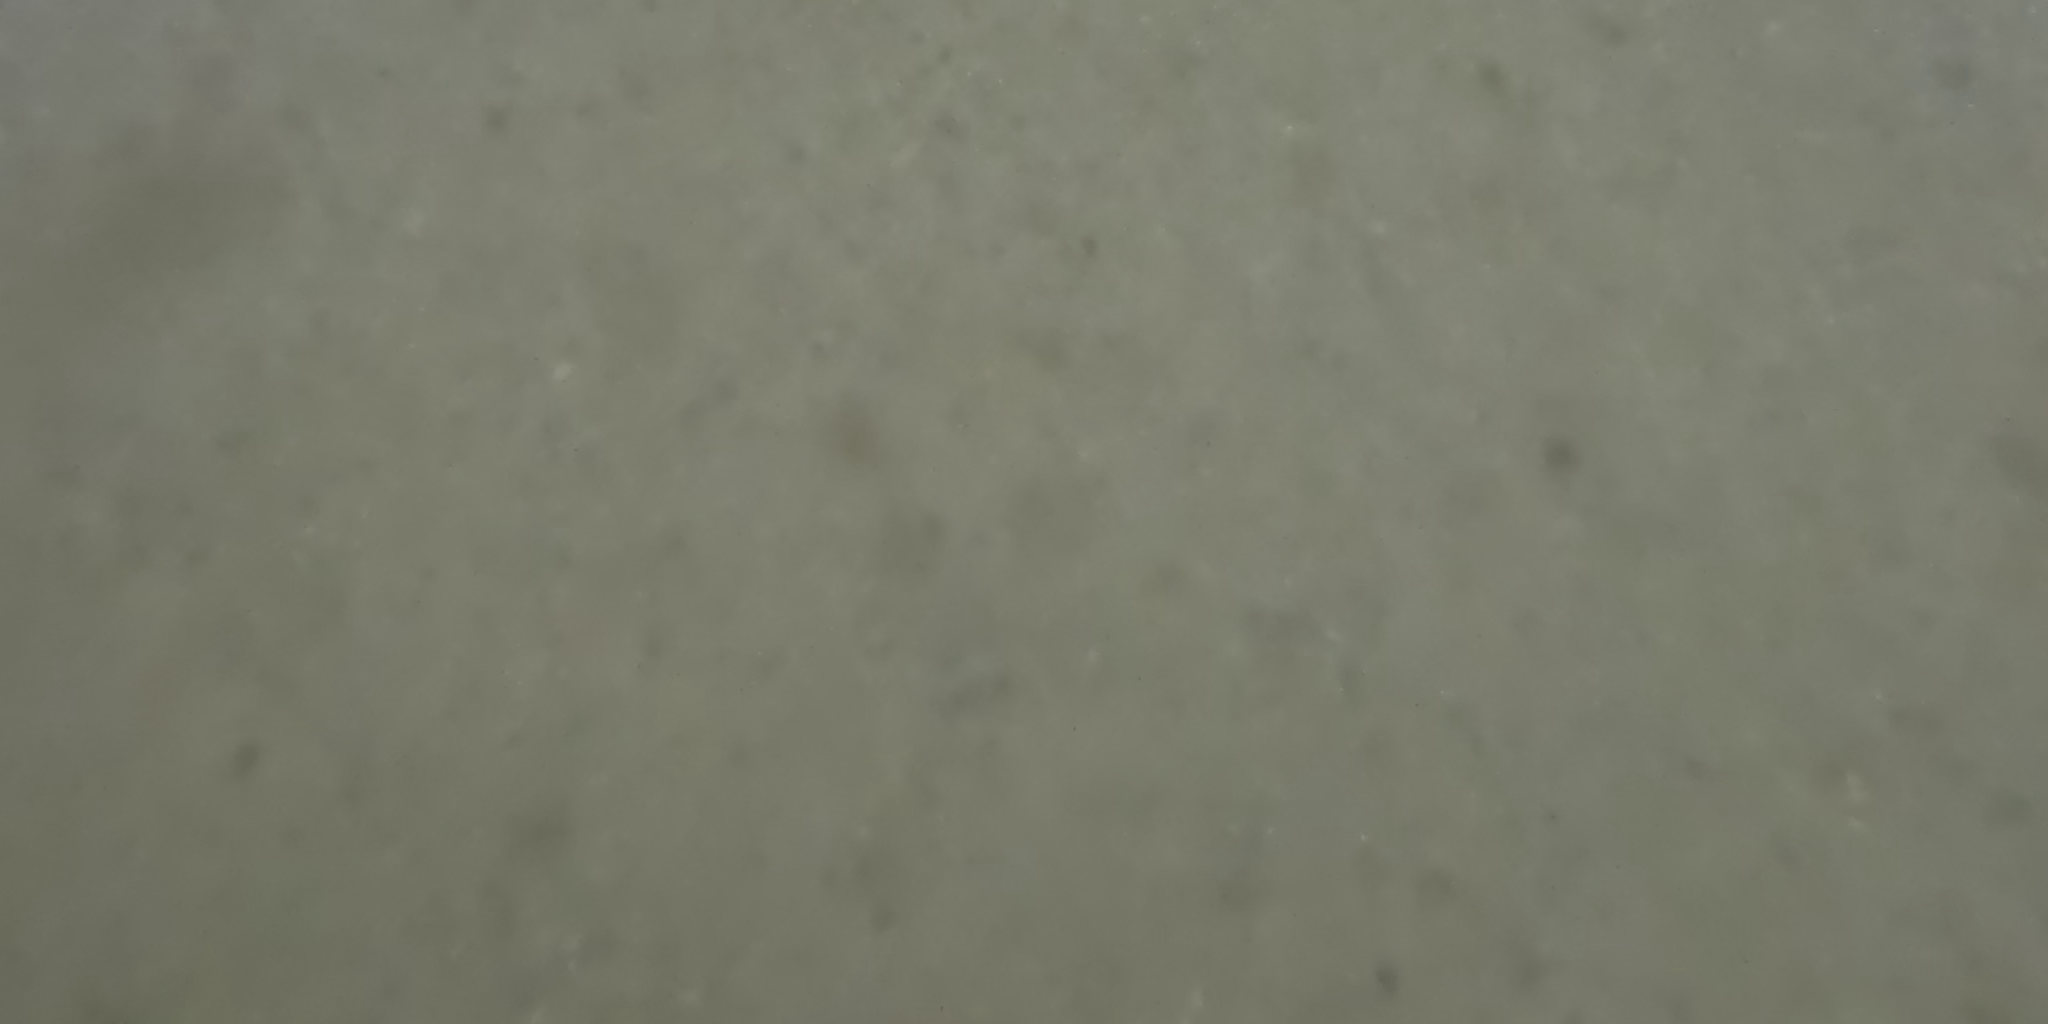
Seabed habitat: bad